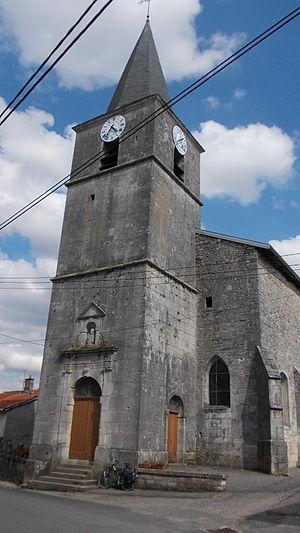
Église de la commune Tréveray
Tréveray est une commune française située dans le département de la Meuse, en région Grand Est.